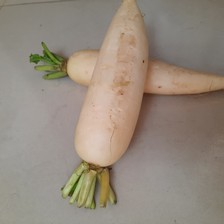
Label: others